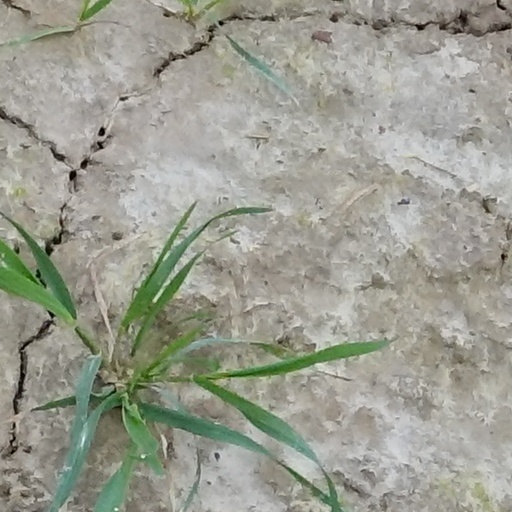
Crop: wheat